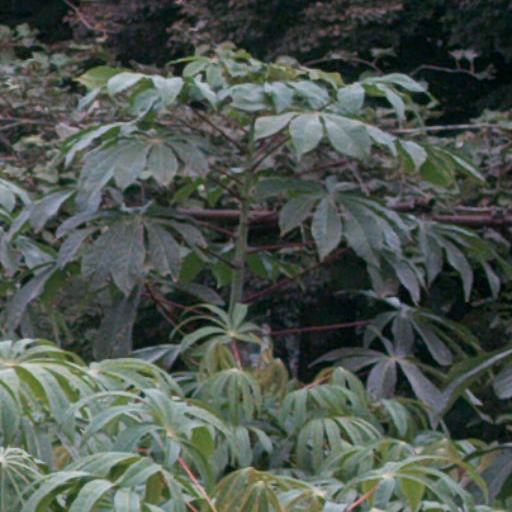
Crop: cassava